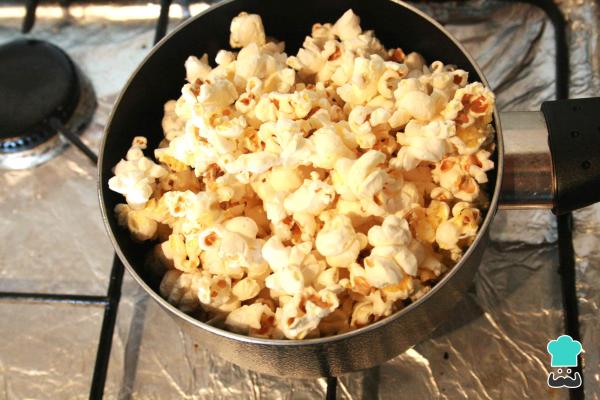
Cuando escuches el último estallido de estas palomitas de maíz en sartén, podrás retirar el cazo del fuego. Retira todos los granos que no han explotado.